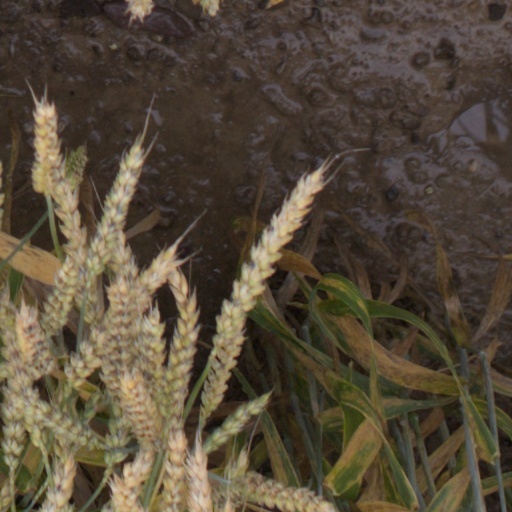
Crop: wheat